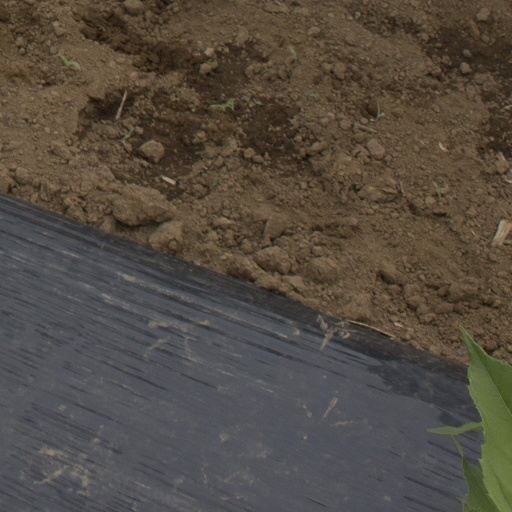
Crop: Jerusalem artichoke